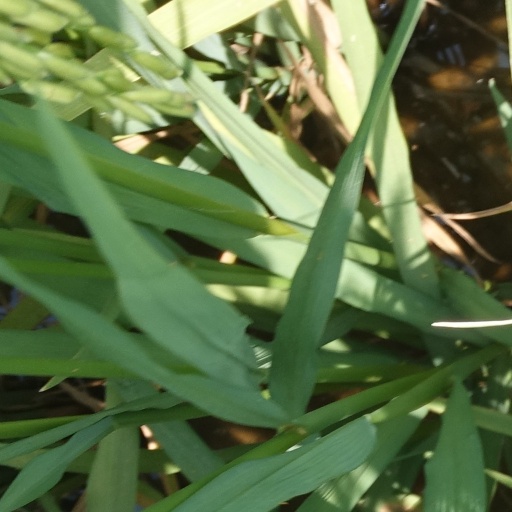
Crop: rice